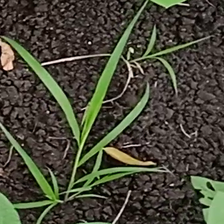
Weed species: Digitaria_SP_(Digitaria Sanguinalis )